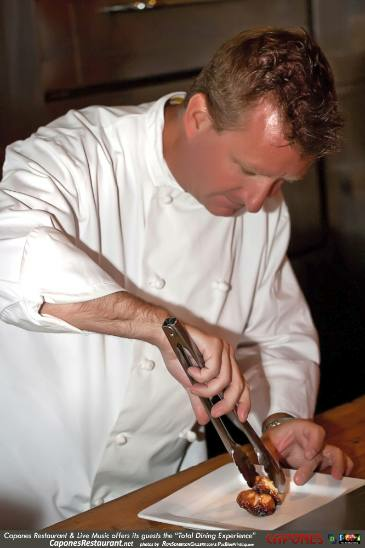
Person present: Yes